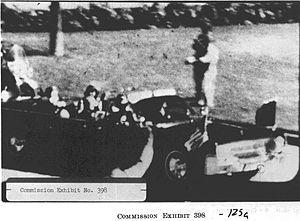
La théorie de la balle unique, également appelée « théorie de la balle magique » par ses détracteurs, est un des éléments fondant les conclusions de la Commission Warren relatives à la culpabilité d'un assassin unique dans l'assassinat du président Kennedy.
Le film Zapruder est un court métrage amateur en couleur et muet d'une durée de 26 secondes, qui montre en temps réel l'assassinat du président Kennedy à Dallas, le 22 novembre 1963. La prise de vue a été effectué par un cinéaste amateur du nom d'Abraham Zapruder, réalisée sur un film 8 mm muet avec sa caméra Bell & Howell. Devenu le plus célèbre film amateur de l'histoire, il fut une pièce à conviction essentielle pour les deux commissions d'enquête concernant l'assassinat de Dallas, la Commission Warren en 1964 et le House Select Committee on Assassinations en 1977-79. C'est lors du procès de Clay Shaw intenté par le procureur Jim Garrison que le film Zapruder fut montré en public pour la première fois, alors que le document n'était connu que sous la forme de photogrammes publiés par le magazine Life qui détenait les droits vendus par Zapruder. Le film fut diffusé pour la première fois au public américain, en mars 1975 à la télévision lors du late show Good Night America présenté par Geraldo Rivera, dans une copie pirate de deuxième génération.